Wendy Stapleton

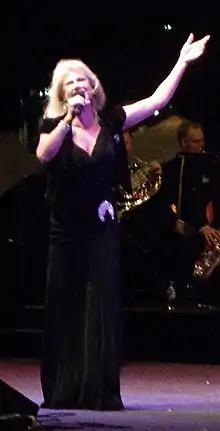
Wendy Stapleton, Candles by the Bay, Mordialloc, 16 December 2007.Photo courtesy avlxyz.

Wendy Anne-Marie Stapleton (born 8 July 1954) is an Australian pop/rock singer-songwriter, musical theatre performer and television actress and presenter Stapleton has performed as a backing singer, session musician and a solo artist; she fronted various Melbourne-based groups including Wendy Stapleton Band (1976–1978) and Wendy & the Rocketts(1980–1985) which had a top 30 hit single with "Play the Game" in June 1983.